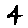
Label: 4